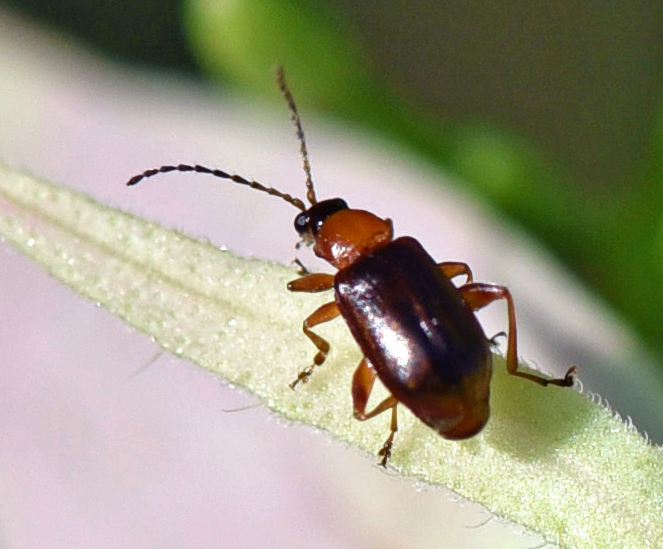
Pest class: cereal_leaf_beetle